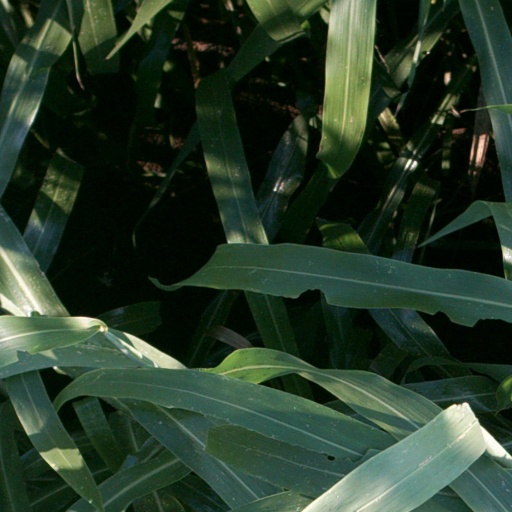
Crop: sorghum